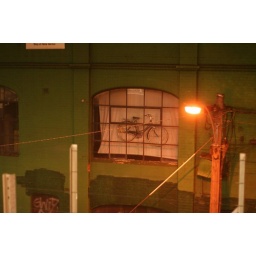
Richmond bike in window